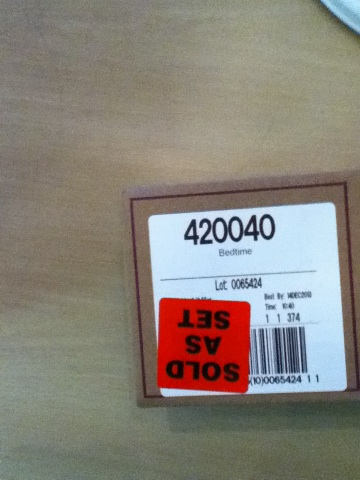Question: Is this a pear?
Answer: no